Japanese Bolivians

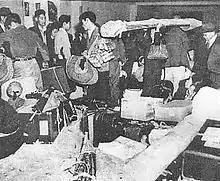
Immigration from Ryukyus to Bolivia (1956)

Since Bolivia has no coast, the first Japanese settlers came from neighboring Peru where their work contracts ended prior to the 1950s. Most Japanese settlers had origins from Okinawa, while the rest from Gifu, Hiroshima, Kanagawa and Osaka prefectures. Some of the settlers left Peru for Bolivia after epidemics of disease hit the settlers in Peru. In 1899, Mapiri River Region in La Paz experienced the first arrival of 91 Japanese workers assigned to rubber plantations. From then, the Andes Mountains continued to attract several hundred more Japanese laborers, who found work in mining and railroad construction. The inland Amazon River region emerged as the second main destination for the workers, who also came through Peru to work on rubber plantations in northwestern Bolivia. The end of World War I and the Great Depression shifted Japanese workers to the rubber and mining industries, respectively. The only places in Bolivia that survived major changes were the cities of Riberalta and La Paz, which served as the base of Japanese commercial activities. In the 1930s, most Japanese remained as settlers and many brought wives from their home country while most married local women; these created differences that divided the community.